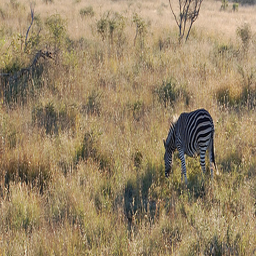
Zebra standing in field with tall grasses busy grazing.
A zebra eating grass in a grassy field
A lone zebra grazing on some dry grassland.
a zebra eating grass in the wild, with trees.
A zebra is munching on some grass in a big field.